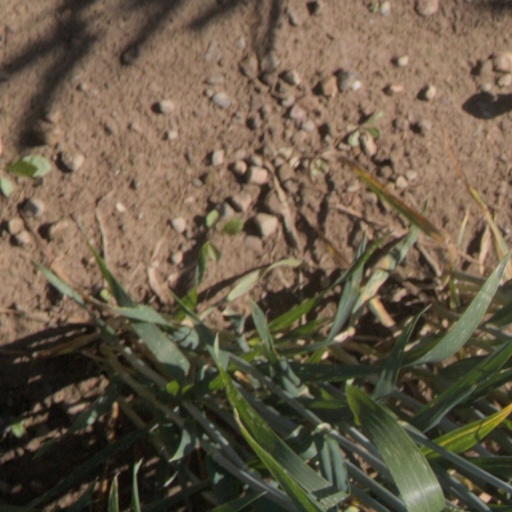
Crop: wheat